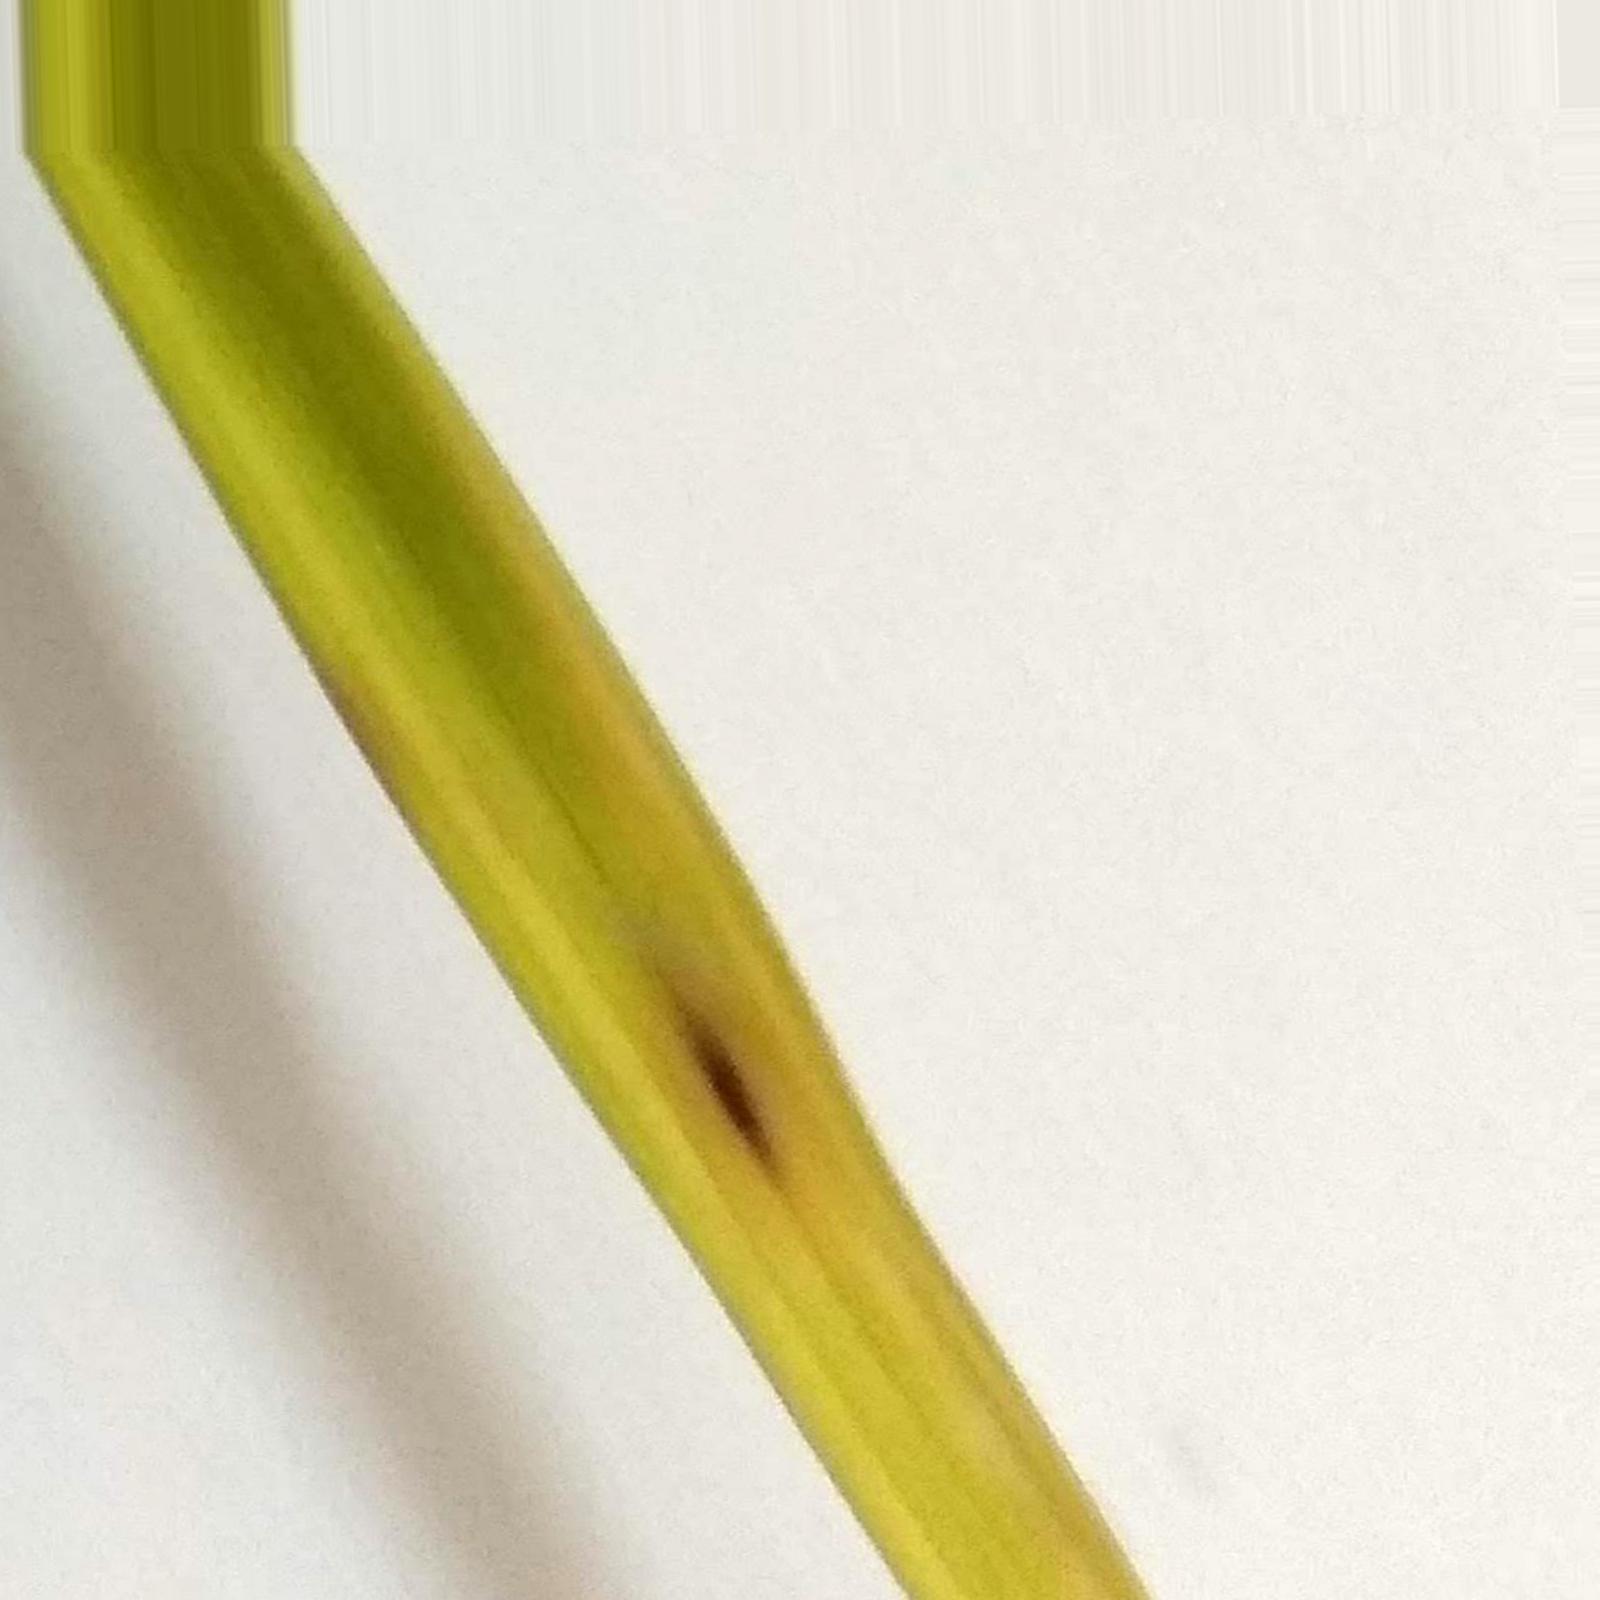
Nhãn: Bệnh Đốm Nâu ( Brown spot )